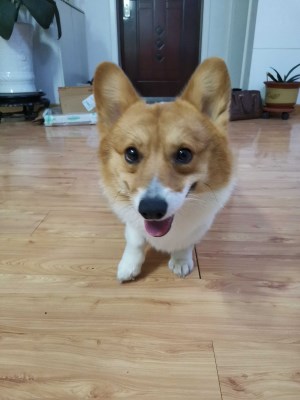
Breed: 2909-n000116-Cardigan